Meridian circle

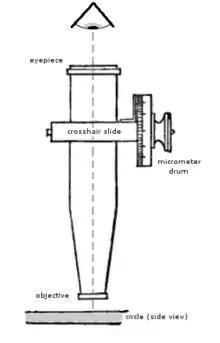
Top view of a circle-reading microscope; from Norton (1867).

Near each end of the axis, attached to the axis and turning with it, was a circle or wheel for measuring the angle of the telescope to the zenith or horizon. Generally of 1 to 3 feet or more in diameter, it was divided to 2 or 5 arcminutes, on a slip of silver set into the face of the circle near the circumference. These graduations were read by microscopes, generally four for each circle, mounted to the piers or a framework surrounding the axis, at 90° intervals around the circles. By averaging the four readings the eccentricity (from inaccurate centering of the circles) and the errors of graduation were greatly reduced. Each microscope was furnished with a micrometer screw, which moved crosshairs, with which the distance of the circle graduations from the centre of the field of view could be measured. The drum of the screw was divided to measure single seconds of arc (0.1" being estimated), while the number of revolutions were counted by a comb like scale in the field of view. The microscopes were given such magnification and placed at such a distance from the circle that one revolution of the micrometer screw corresponded to 1 arcminute (1') on the circle. The error was determined occasionally by measuring standard intervals of 2' or 5' on the circle. The periodic errors of the screw were accounted for. On some instruments, one of the circles was graduated and read more coarsely than the other, and was used only in finding the target stars.